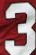
Number: 3